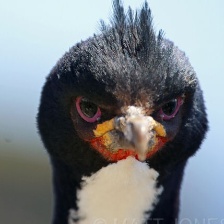
Species: AUCKLAND SHAQ
Scientific name: LEUCOCARBO COLENSOI